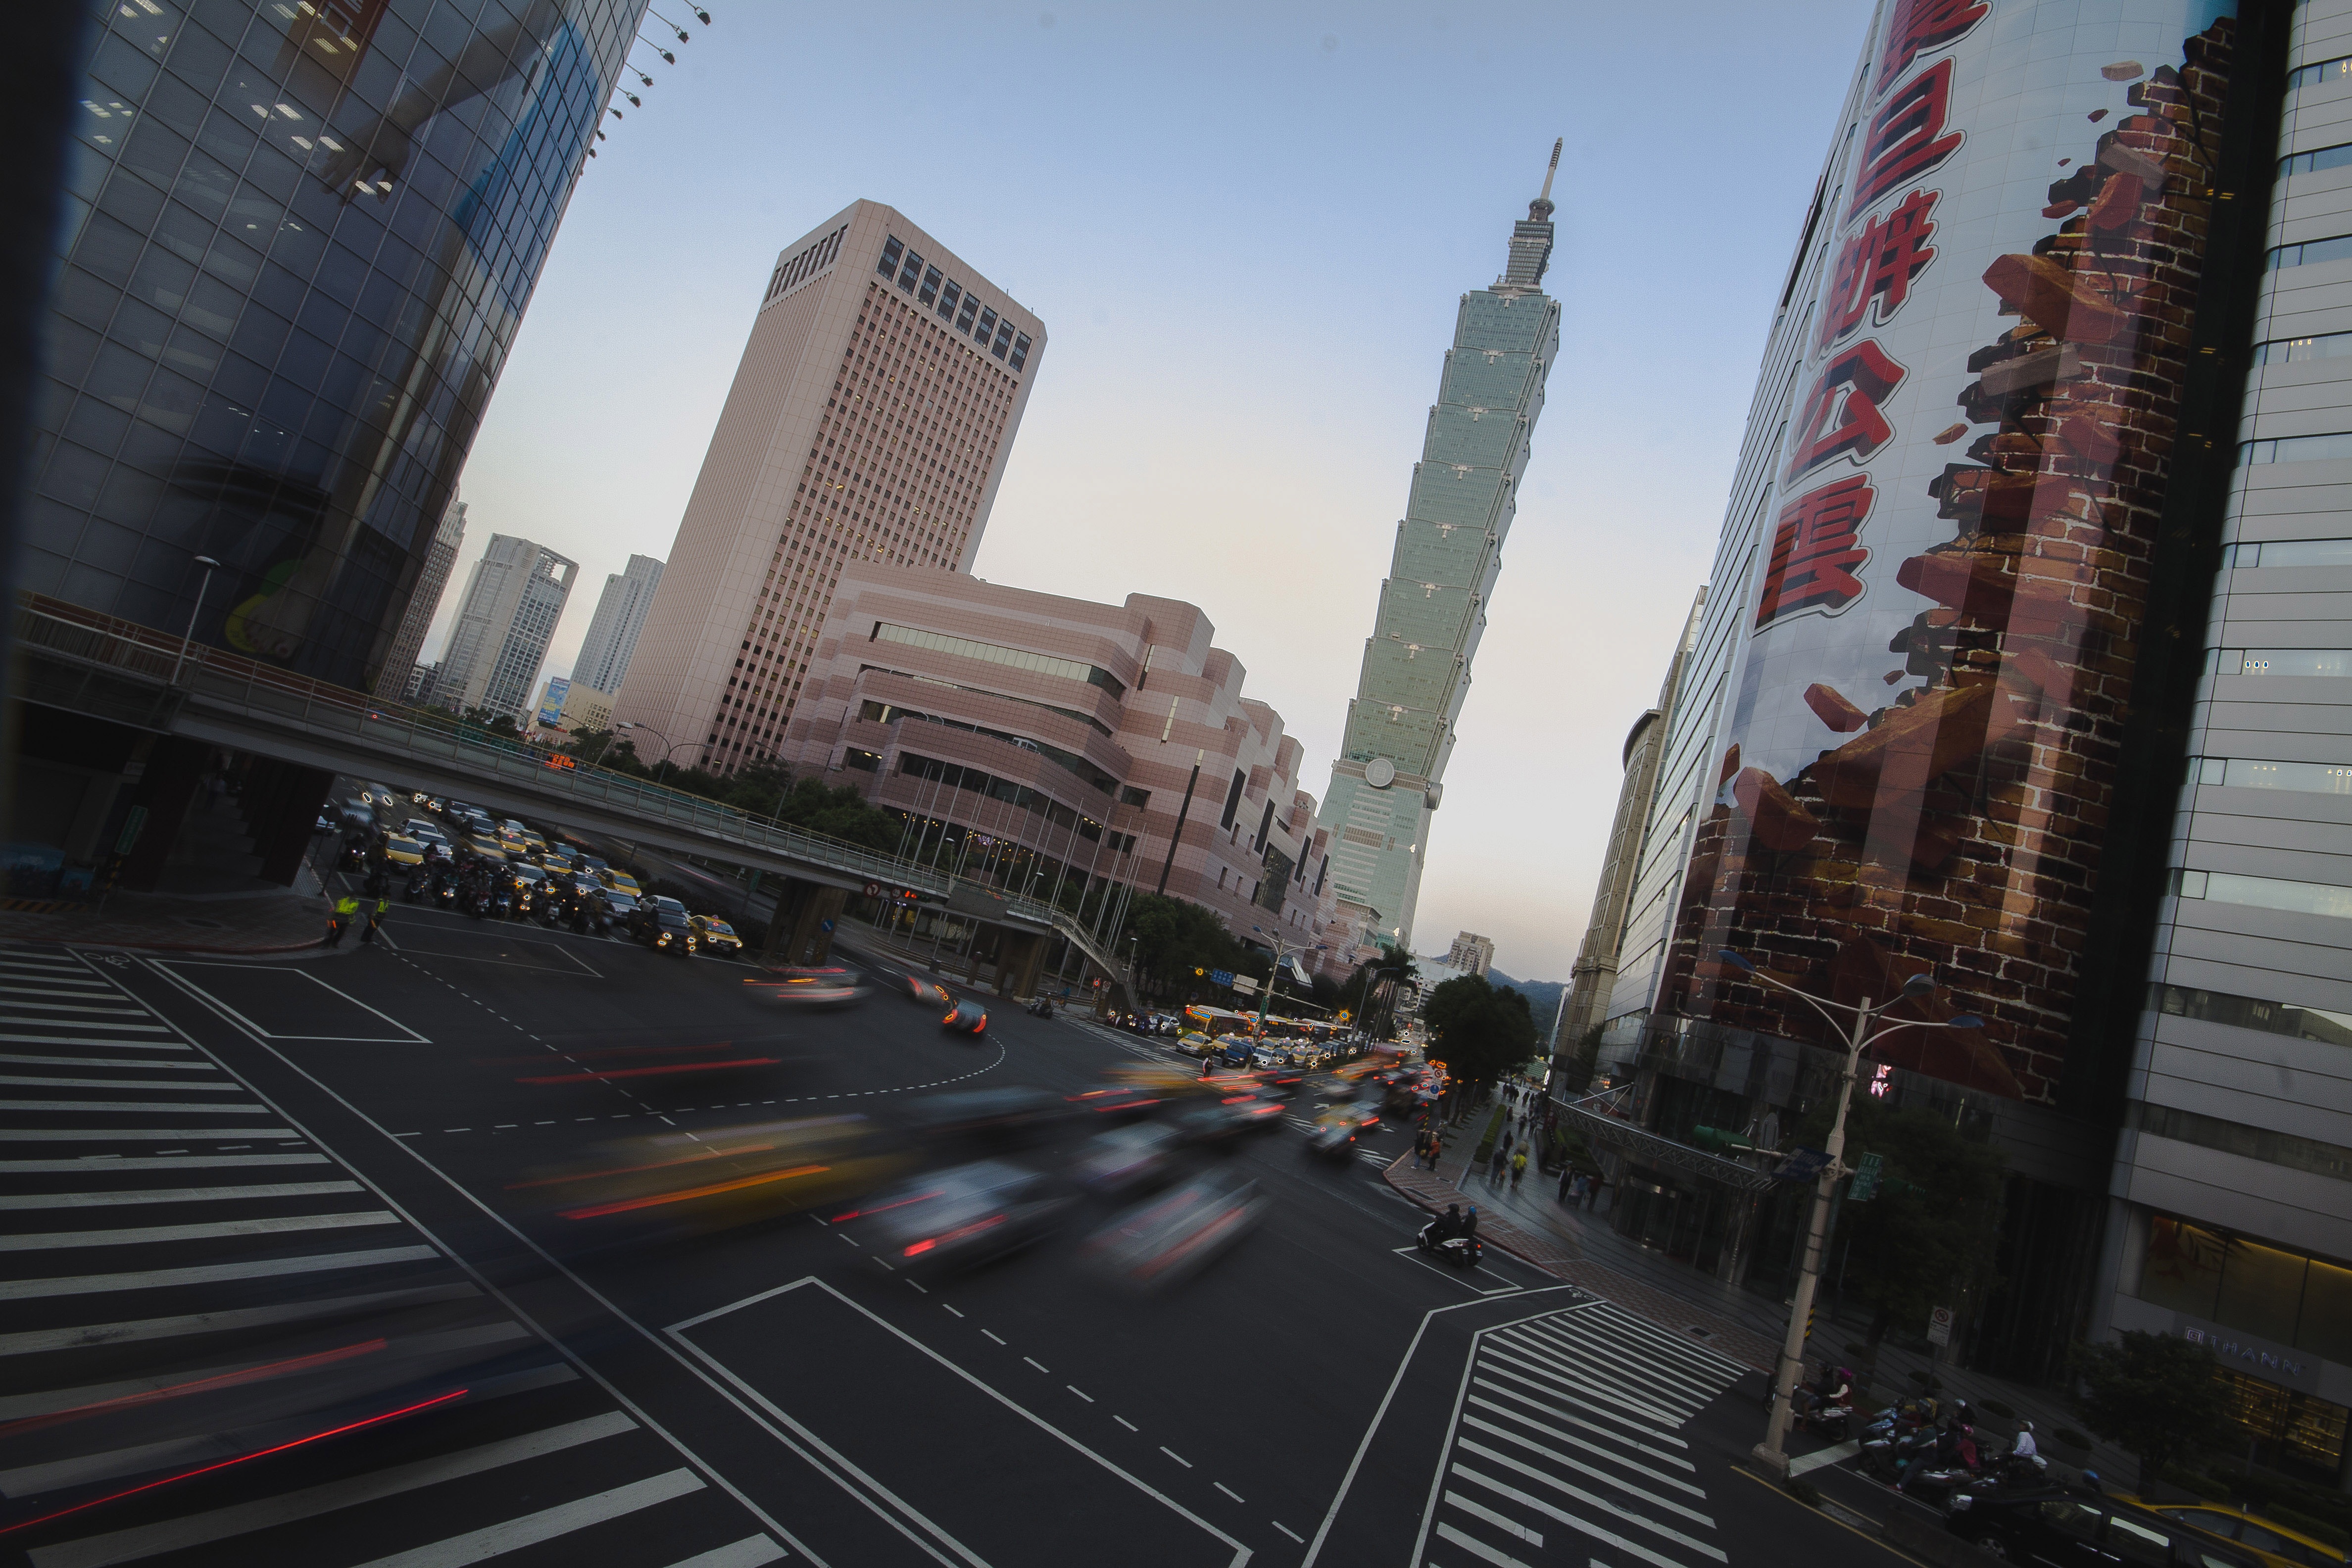
landscape, architecture, road, skyline, traffic, street, crossing, city, skyscraper, urban, cityscape, downtown, travel, busy, evening, asia, landmark, tower block, buildings, infrastructure, cars, bikes, taipei, taiwan, china, metropolis, urban area, taipei 101, human settlement, metropolitan area, taiwanese